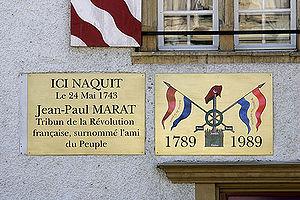
Jean-Paul Marat, né le 24 mai 1743 à Boudry et mort assassiné le 13 juillet 1793 à Paris, est un médecin, physicien, journaliste et homme politique français. Il est député montagnard à la Convention à l’époque de la Révolution. Son assassinat par Charlotte Corday permet aux hébertistes de faire de lui un martyr de la Révolution et d'installer pendant quelques mois ses restes au Panthéon.